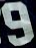
Number: 9